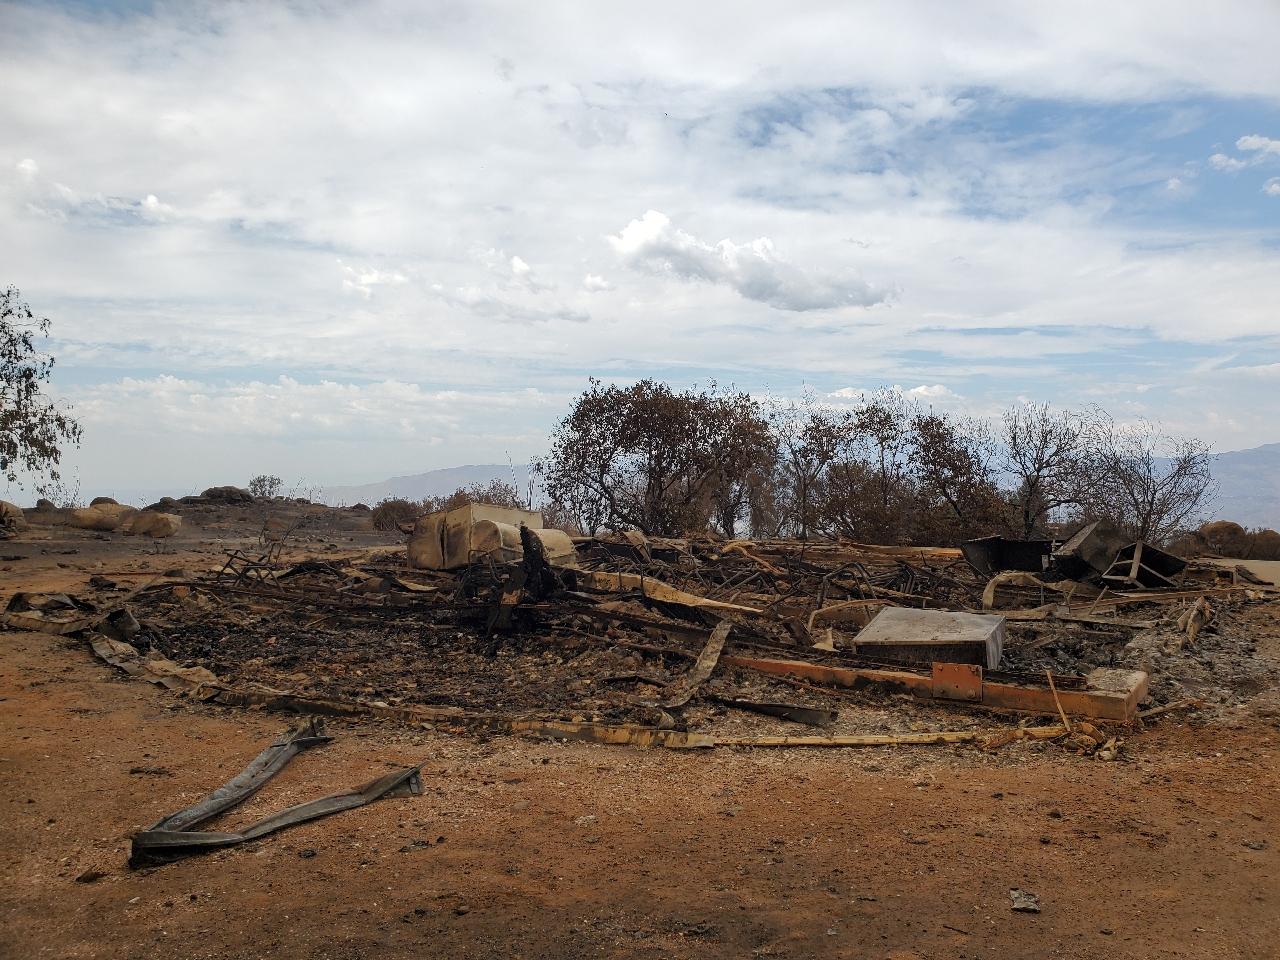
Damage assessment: destroyed